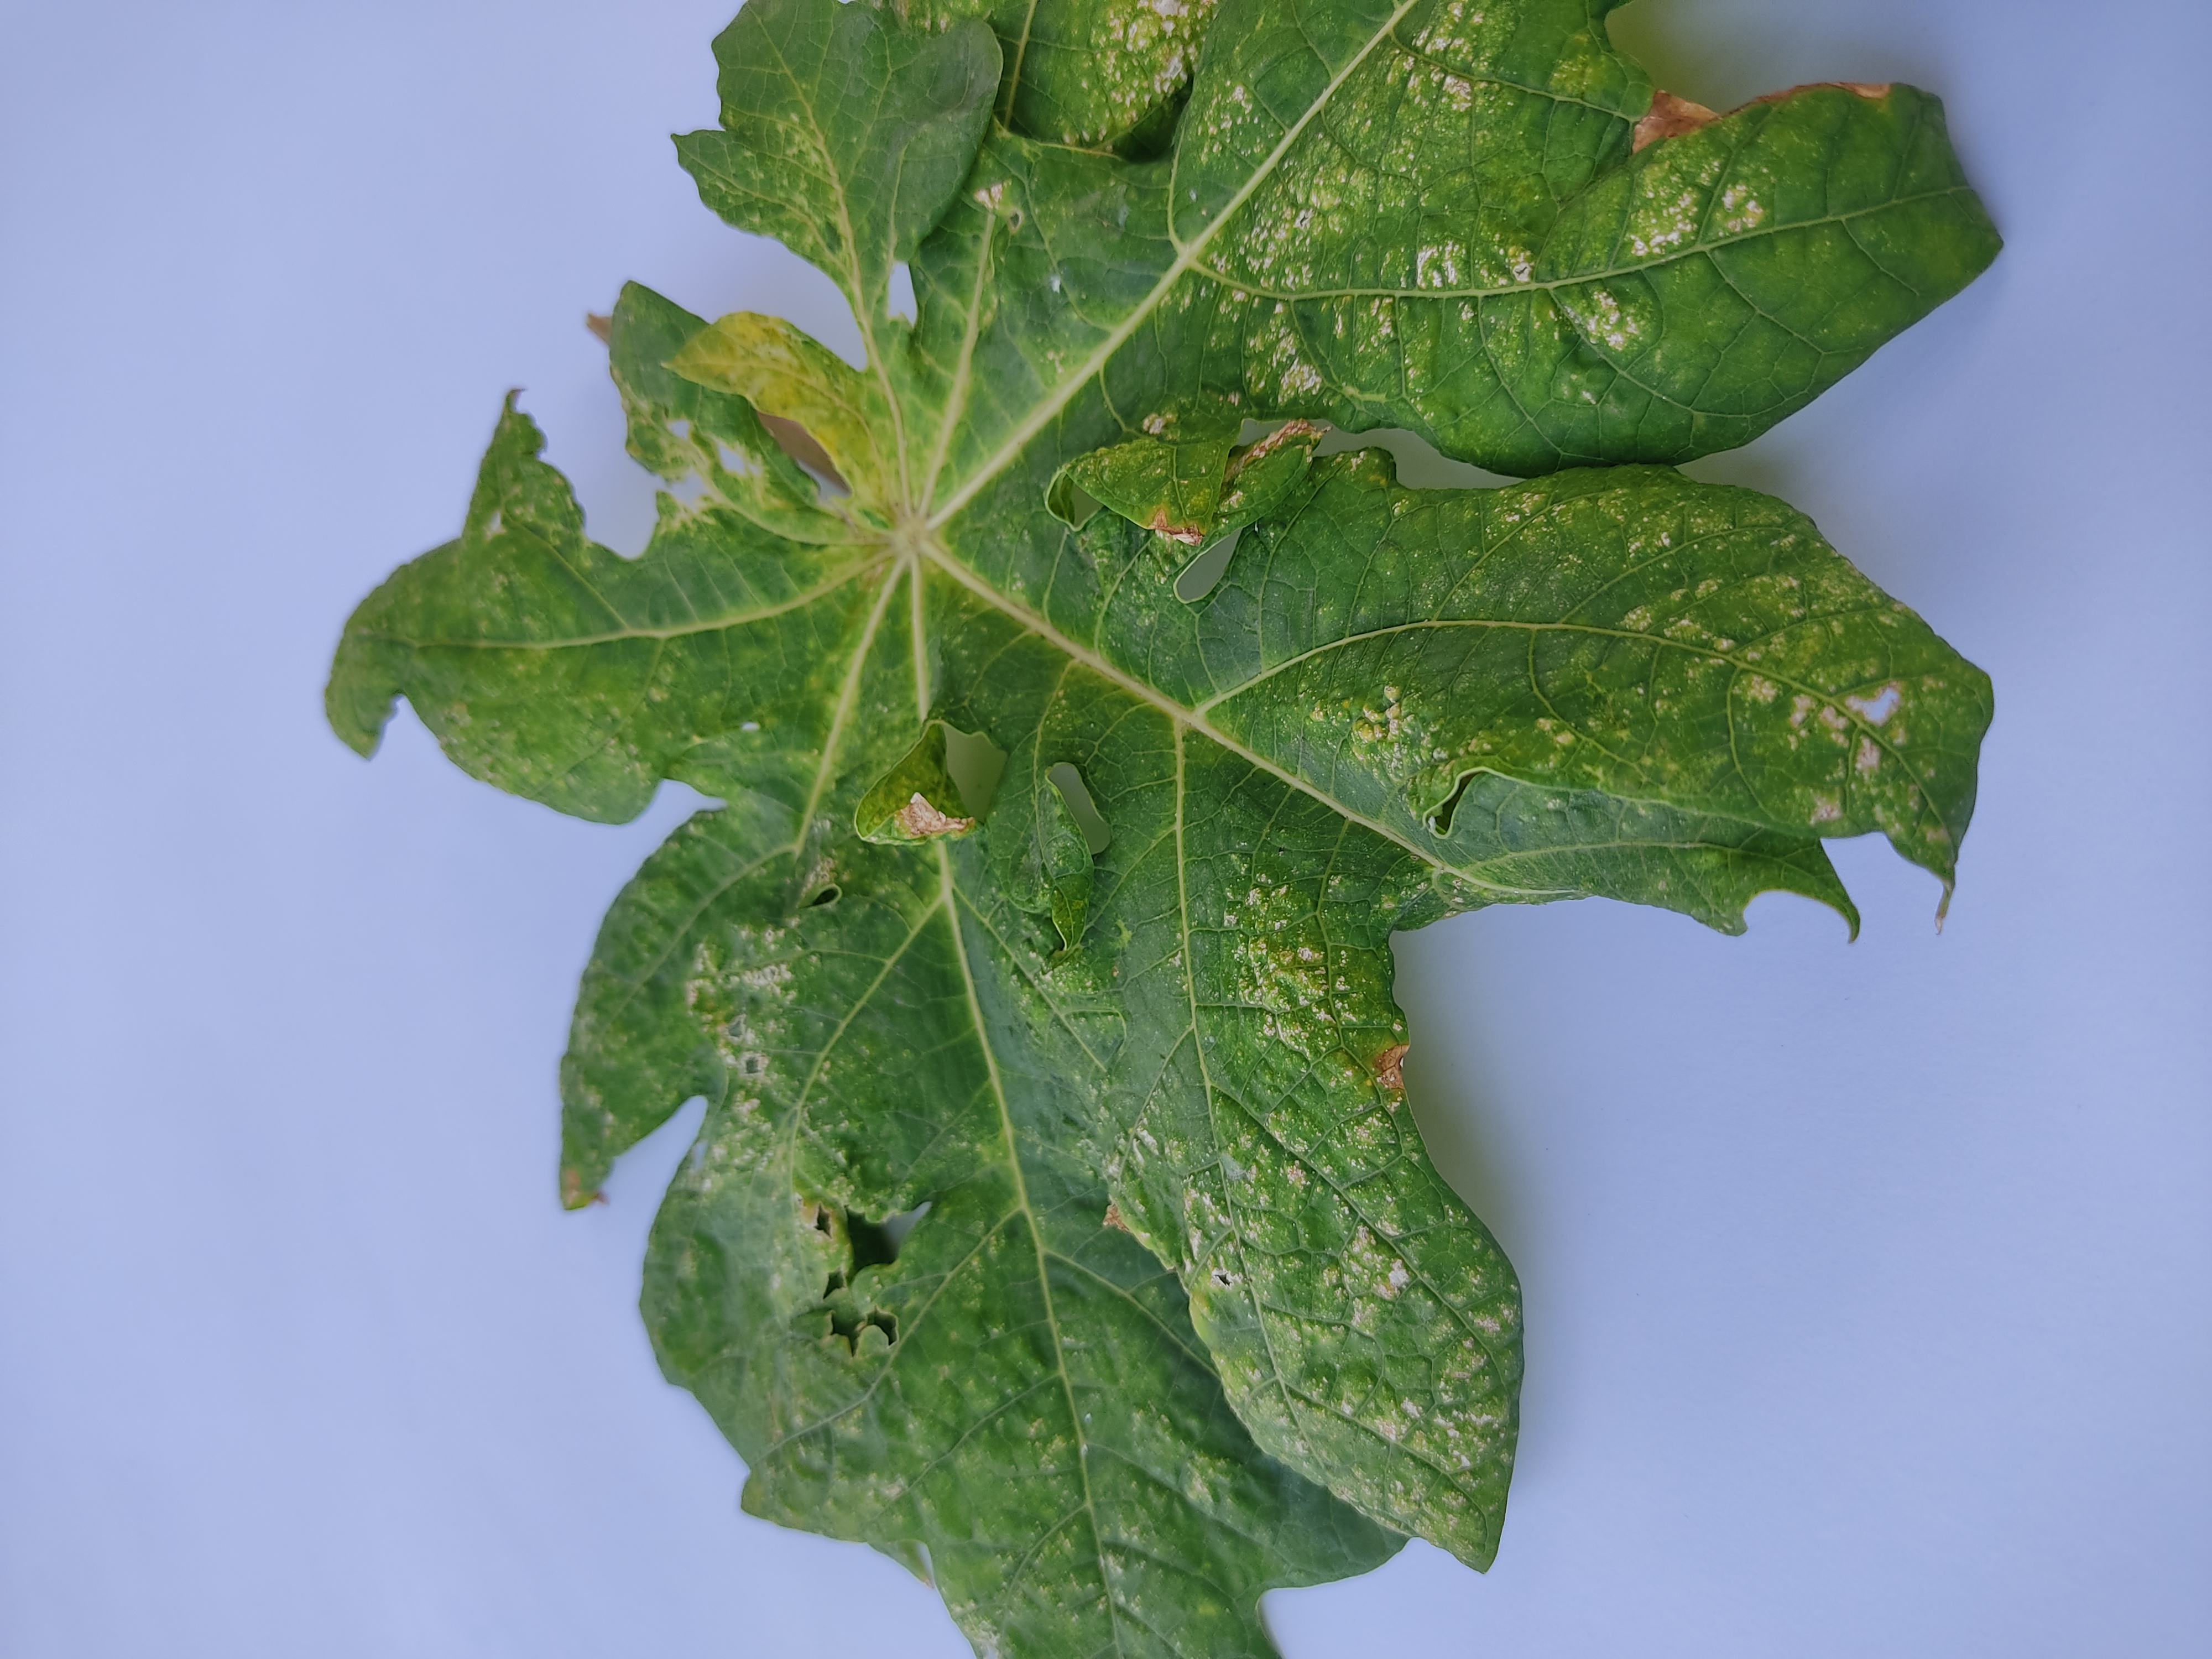
Label: Mite Disease